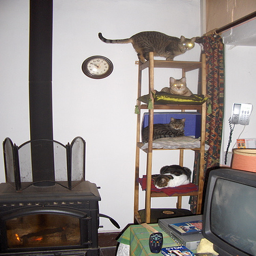
a small fireplace and a cat in a room
Four cats stand and sit on a tall tower.
A room with a  fire place in front of a TV.
A book shelf is being used as a cat tree by four different cats
A wooden shelf with cats all over it.